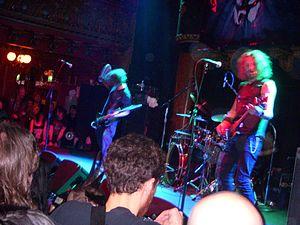
Amebix est un groupe de punk rock britannique, originaire d'Angleterre. Il est formé en 1978 et considéré comme l'un des précurseurs du genre crust punk. Leur musique fut fortement influencée par Motörhead, ainsi que Black Sabbath et Killing Joke, avec une vision du monde semblable à celle de Crass. Le groupe reste actif en studio jusqu'en 1987, mais continue toutefois à faire des tournées au début des années 1990, et jusqu'à sa séparation en 2012.